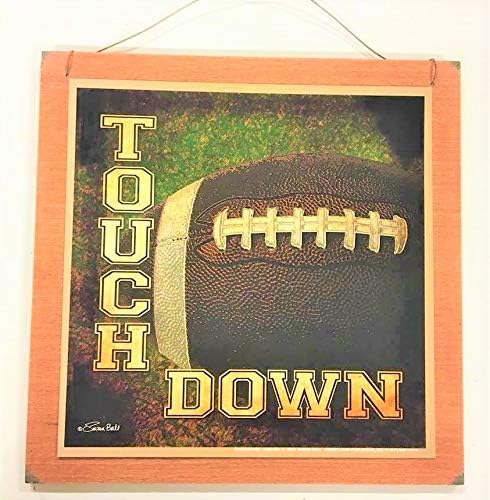
The Little Store Of Home Decor Touch Down Football Boys Sports Bedroom Wood Wooden Wall Art Sign Size 7x7
Category: Amazon Home
We've sealed this Touch down Football print onto wood giving it a framed appearance. It measures approximately 7" squared by 1/4" thick (wood dimensions not including hanger). We've added a rusty tin wire for easy hanging. Lots more sports decor in our store
Features: Made in the USA by The Little Store of Home Decor | We use art work and wood to create a unique sign | Size is approximately 7" tall by 7" wide | Ready to hang with attached wire | Matches other sports decor in our store